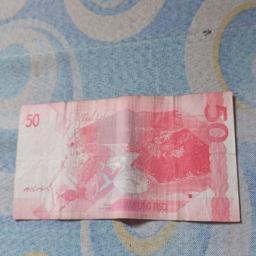
Label: 50_Back